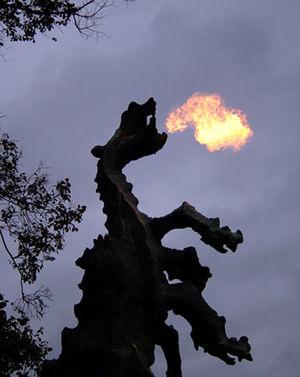
Bronisław Chromy, né le 3 juin 1925 à Leńcze et mort le 4 octobre 2017 à Cracovie, est un sculpteur, peintre, dessinateur, médailleur polonais, et professeur à l'Académie des beaux-arts de Cracovie.